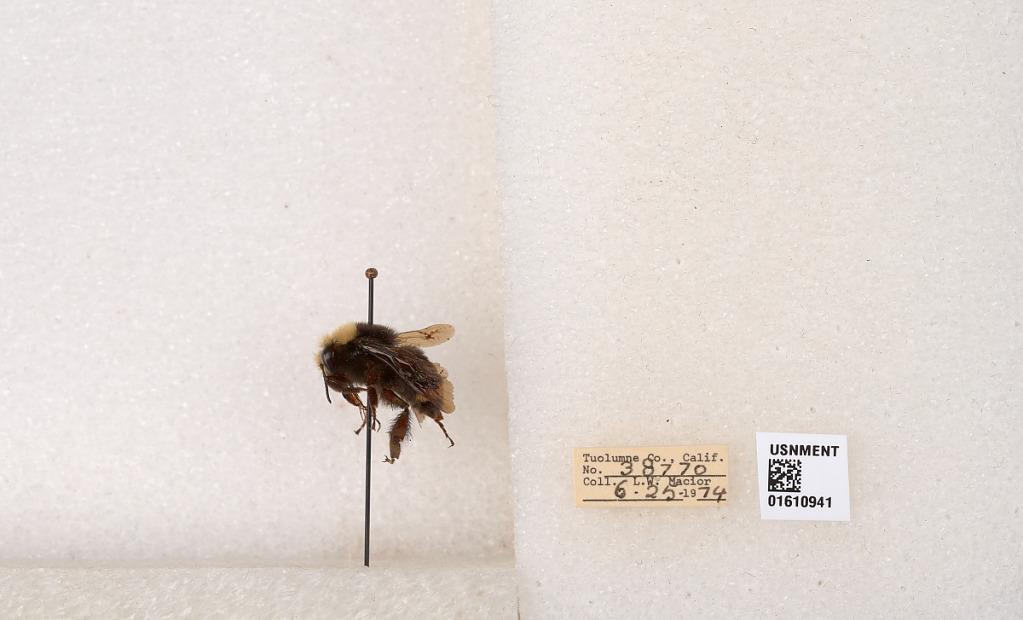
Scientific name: Bombus (Pyrobombus) vosnesenskii Radoszkowski
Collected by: L. Macior
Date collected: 1974-6-25
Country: United States
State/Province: California
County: Tuolumne
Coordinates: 37.9712, -120.228